British intelligence agencies

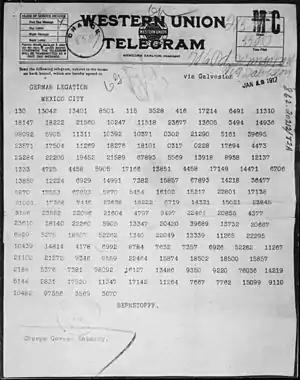
The Zimmermann Telegram as it was sent from Washington, DC, to Ambassador Heinrich von Eckardt, the German ambassador to Mexico.

In 1916, during the First World War, the two sections underwent administrative changes so that the internal counter-espionage section became the Directorate of Military Intelligence Section 5 (MI5) and the foreign section became the Directorate of Military Intelligence Section 6 (MI6), names by which the Security Service and Secret Intelligence Service are commonly known today.